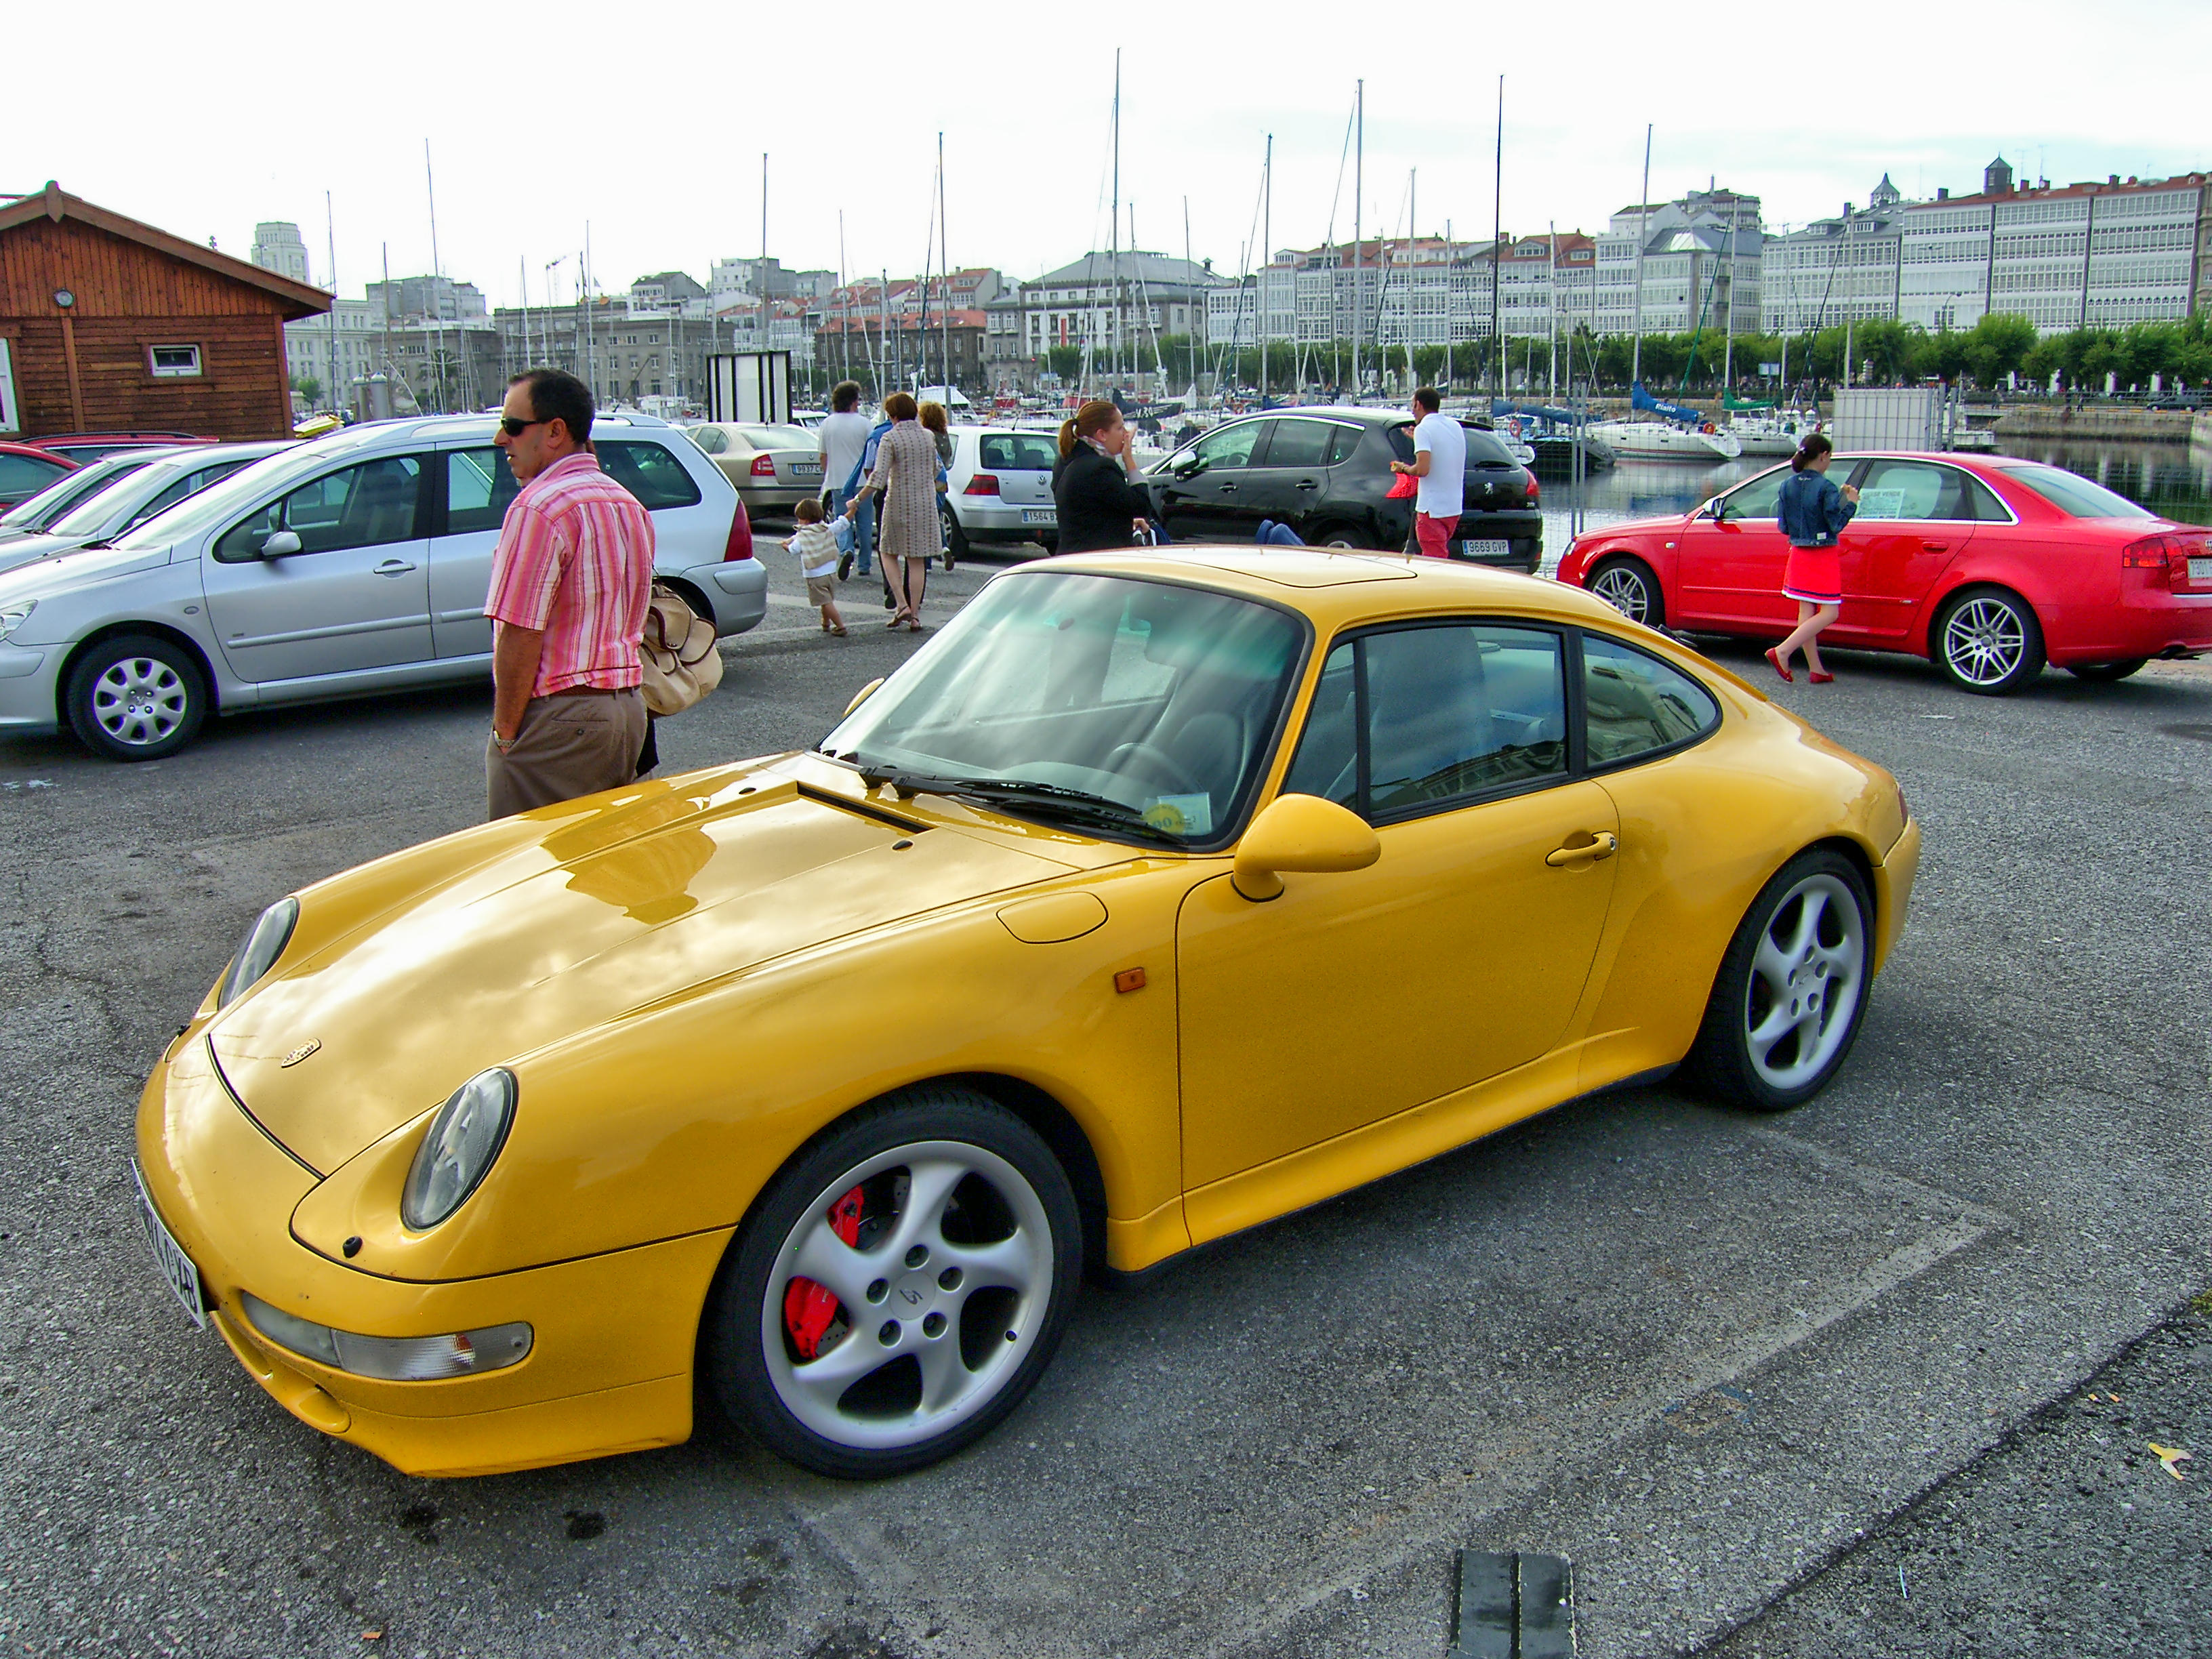
car, wheel, vehicle, auto, marina, sports car, supercar, motor, coche, automovil, vehiculo, convertible, porsche, deportivo, coru a, aleman, land vehicle, porsche 911, automobile make, automotive exterior, automotive design, porsche 911 classic, porsche 959, porsche 930, ruf ctr